Aphrodita aculeata

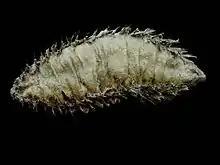
Dorsal view, removed from water

Aphrodita aculeata, the sea mouse, is a marine polychaete worm found in the North Atlantic Ocean and the North, Baltic, and Mediterranean Seas. The sea mouse normally lies buried head-first in the sand. It has been found at depths over .